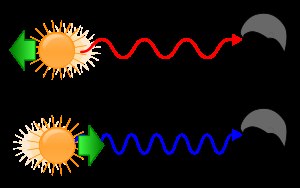
Rødforskydning
Rødforskydning og blåforskydning
"I fysikken, opstår fænomenet rødforskydning når lys, der ses kommende fra et objekt, er proportionalt forøget i bølgelængden, eller forskudt til den røde ende af spektret. Mere uddybet - hvor en observatør registrerer elektromagnetisk stråling udenfor det synlige spektrum, er ""rødere"" forskydning en teknisk forkortelse for ""en stigning i elektromagnetismens bølgelængde"" — som også indebærer lavere frekvens og fotonenergi i overensstemmelse med henholdsvis bølgeteorien og kvantumteorien for lys.